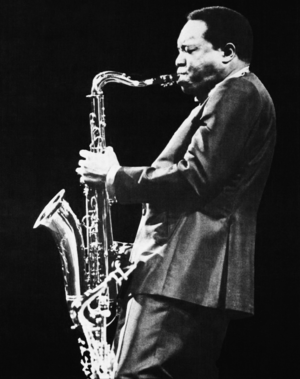
Curtis Ousley, qui a joué sous le nom de King Curtis, est un saxophoniste ténor, alto et soprano américain qui a joué du jazz, du R&B et de la soul.